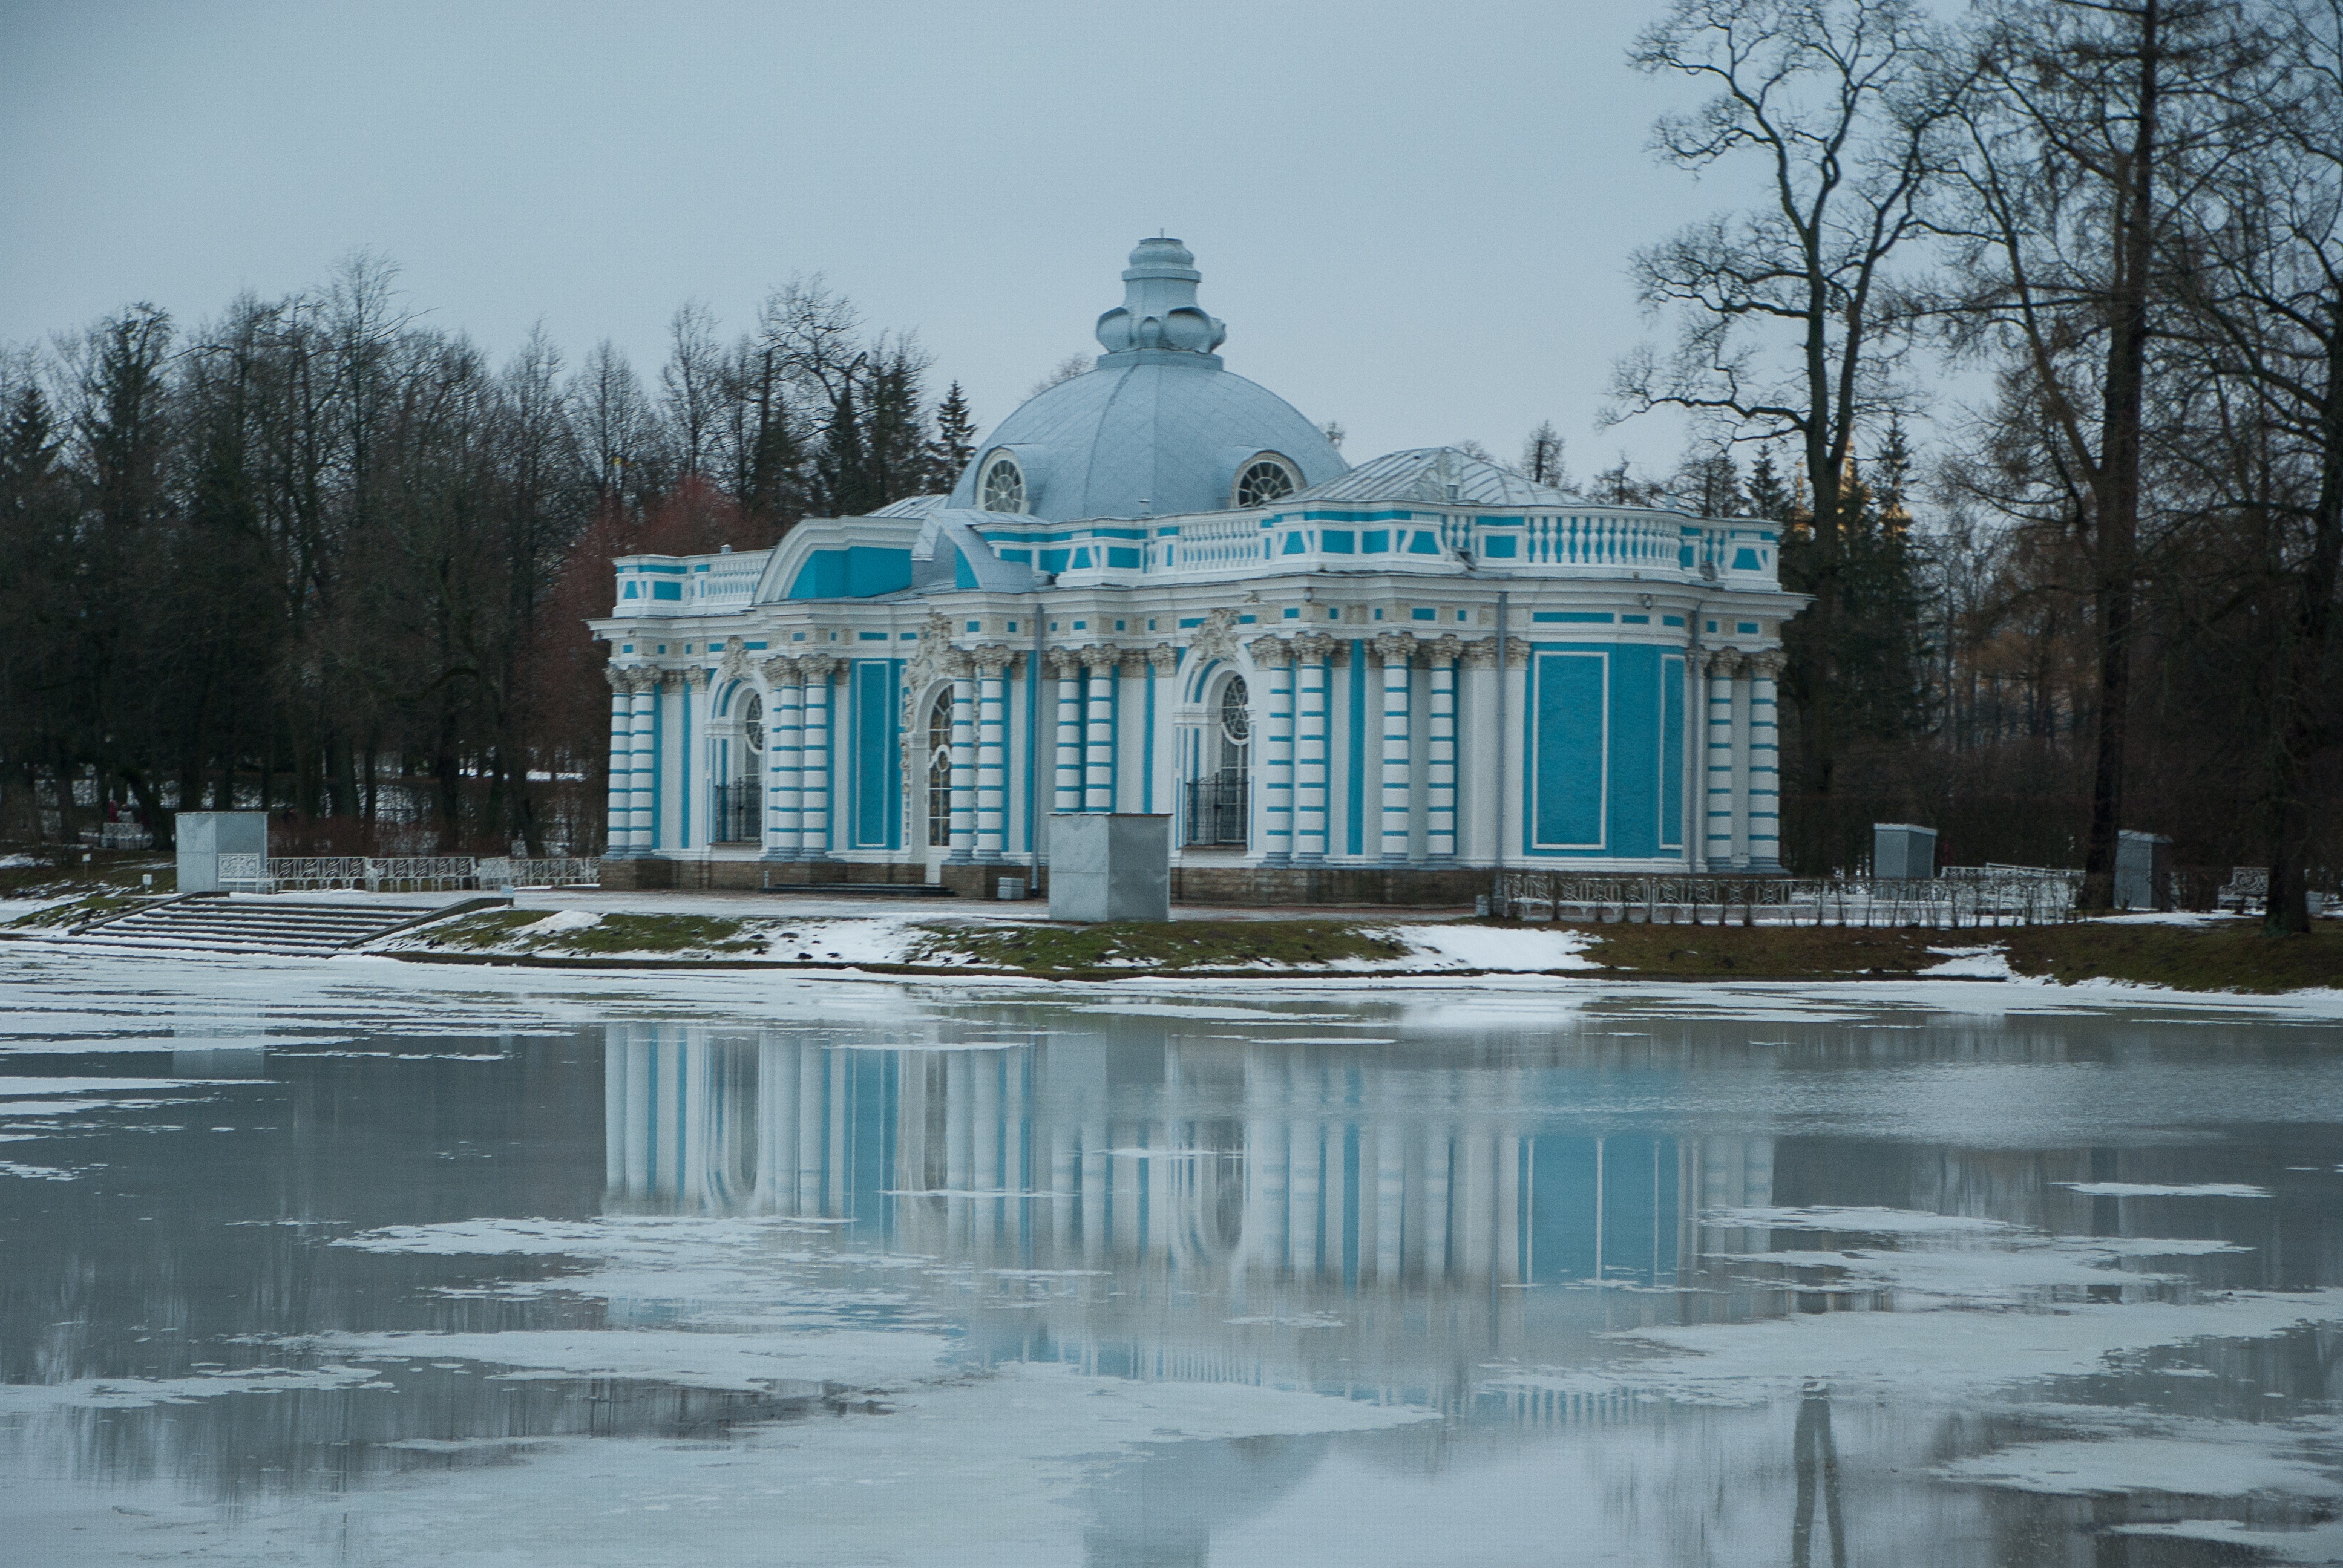
water, snow, winter, lake, river, ice, reflection, weather, landmark, season, fountain, russia, water feature, freezing, saint petersbourg, catherine palace, pouchkine